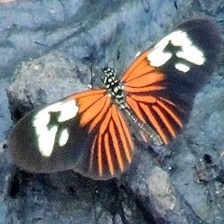
Species: RED POSTMAN
Butterfly family (ImageNet category): monarch